African arowana

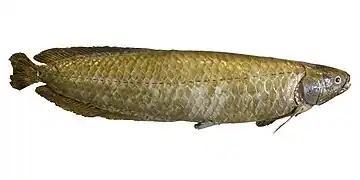
"Heterotis niloticus" - MHNT

The African arowana or Nile arowana ("Heterotis niloticus") is a species of bonytongue. Despite being called an "arowana", the African arowana is more closely related to arapaimas, the only other members in the subfamily Arapaiminae, than the South American, Asian, and Australian arowanas in the subfamily Osteoglossinae (Arapaiminae is sometimes considered to be a separate family from Osteoglossidae). Compared to these, the African arowana has a more terminal mouth and is the only one that feeds extensively on plankton.